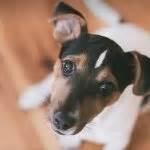
dog